Enguri Dam

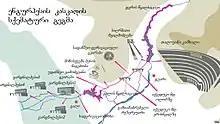
Distribution of the Enguri HES facilities in Abkhazia and Georgia proper

The Enguri hydroelectric power station (HES) is a cascade of hydroelectric facilities including, in addition to the dam - diversion installation of the Enguri HES proper, the near-dam installation of the Perepad HES-1 and three similar channel installations of the Perepad HESs-2, -3, and -4 located on the tailrace emptying into the Black Sea. While the arch dam is located on the Georgian controlled territory in Upper Svanetia, the power station is located in the Gali District of breakaway Abkhazia. Enguri HES has 20 turbines with a nominal capacity of 66 MW each, resulting in a total capacity of 1,320 MW. Its average annual capacity is 3.8 TWh, which is approximately 46% of the total electricity supply in Georgia as of 2007. According to the 1992 agreement Abkhazia gets 40% and the rest of Georgia gets 60%, however in the late 2010s the Abkhazian consumption increased significantly driven in part by bitcoin mining.